Gaston Street

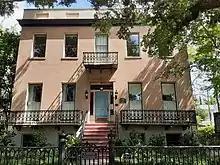
Thomas Holcombe House, 104 West Gaston Street

Below is a selection of notable buildings and structures on Gaston Street, all in Savannah's Historic District. From west to east: